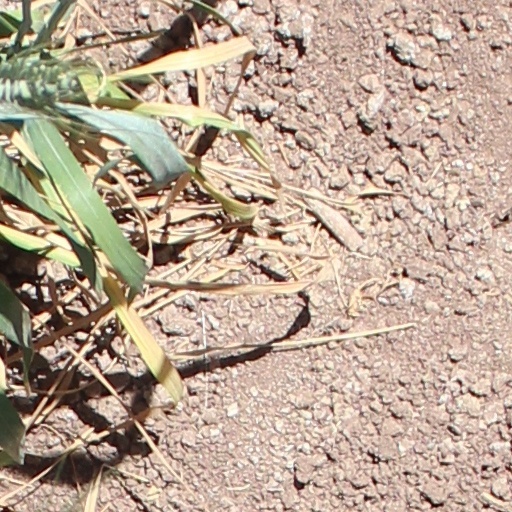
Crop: wheat